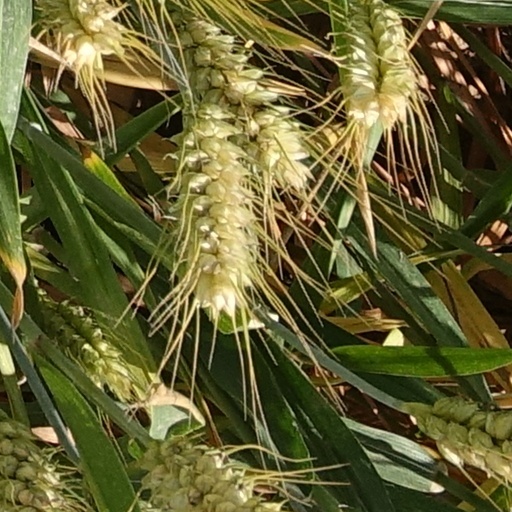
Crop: wheat